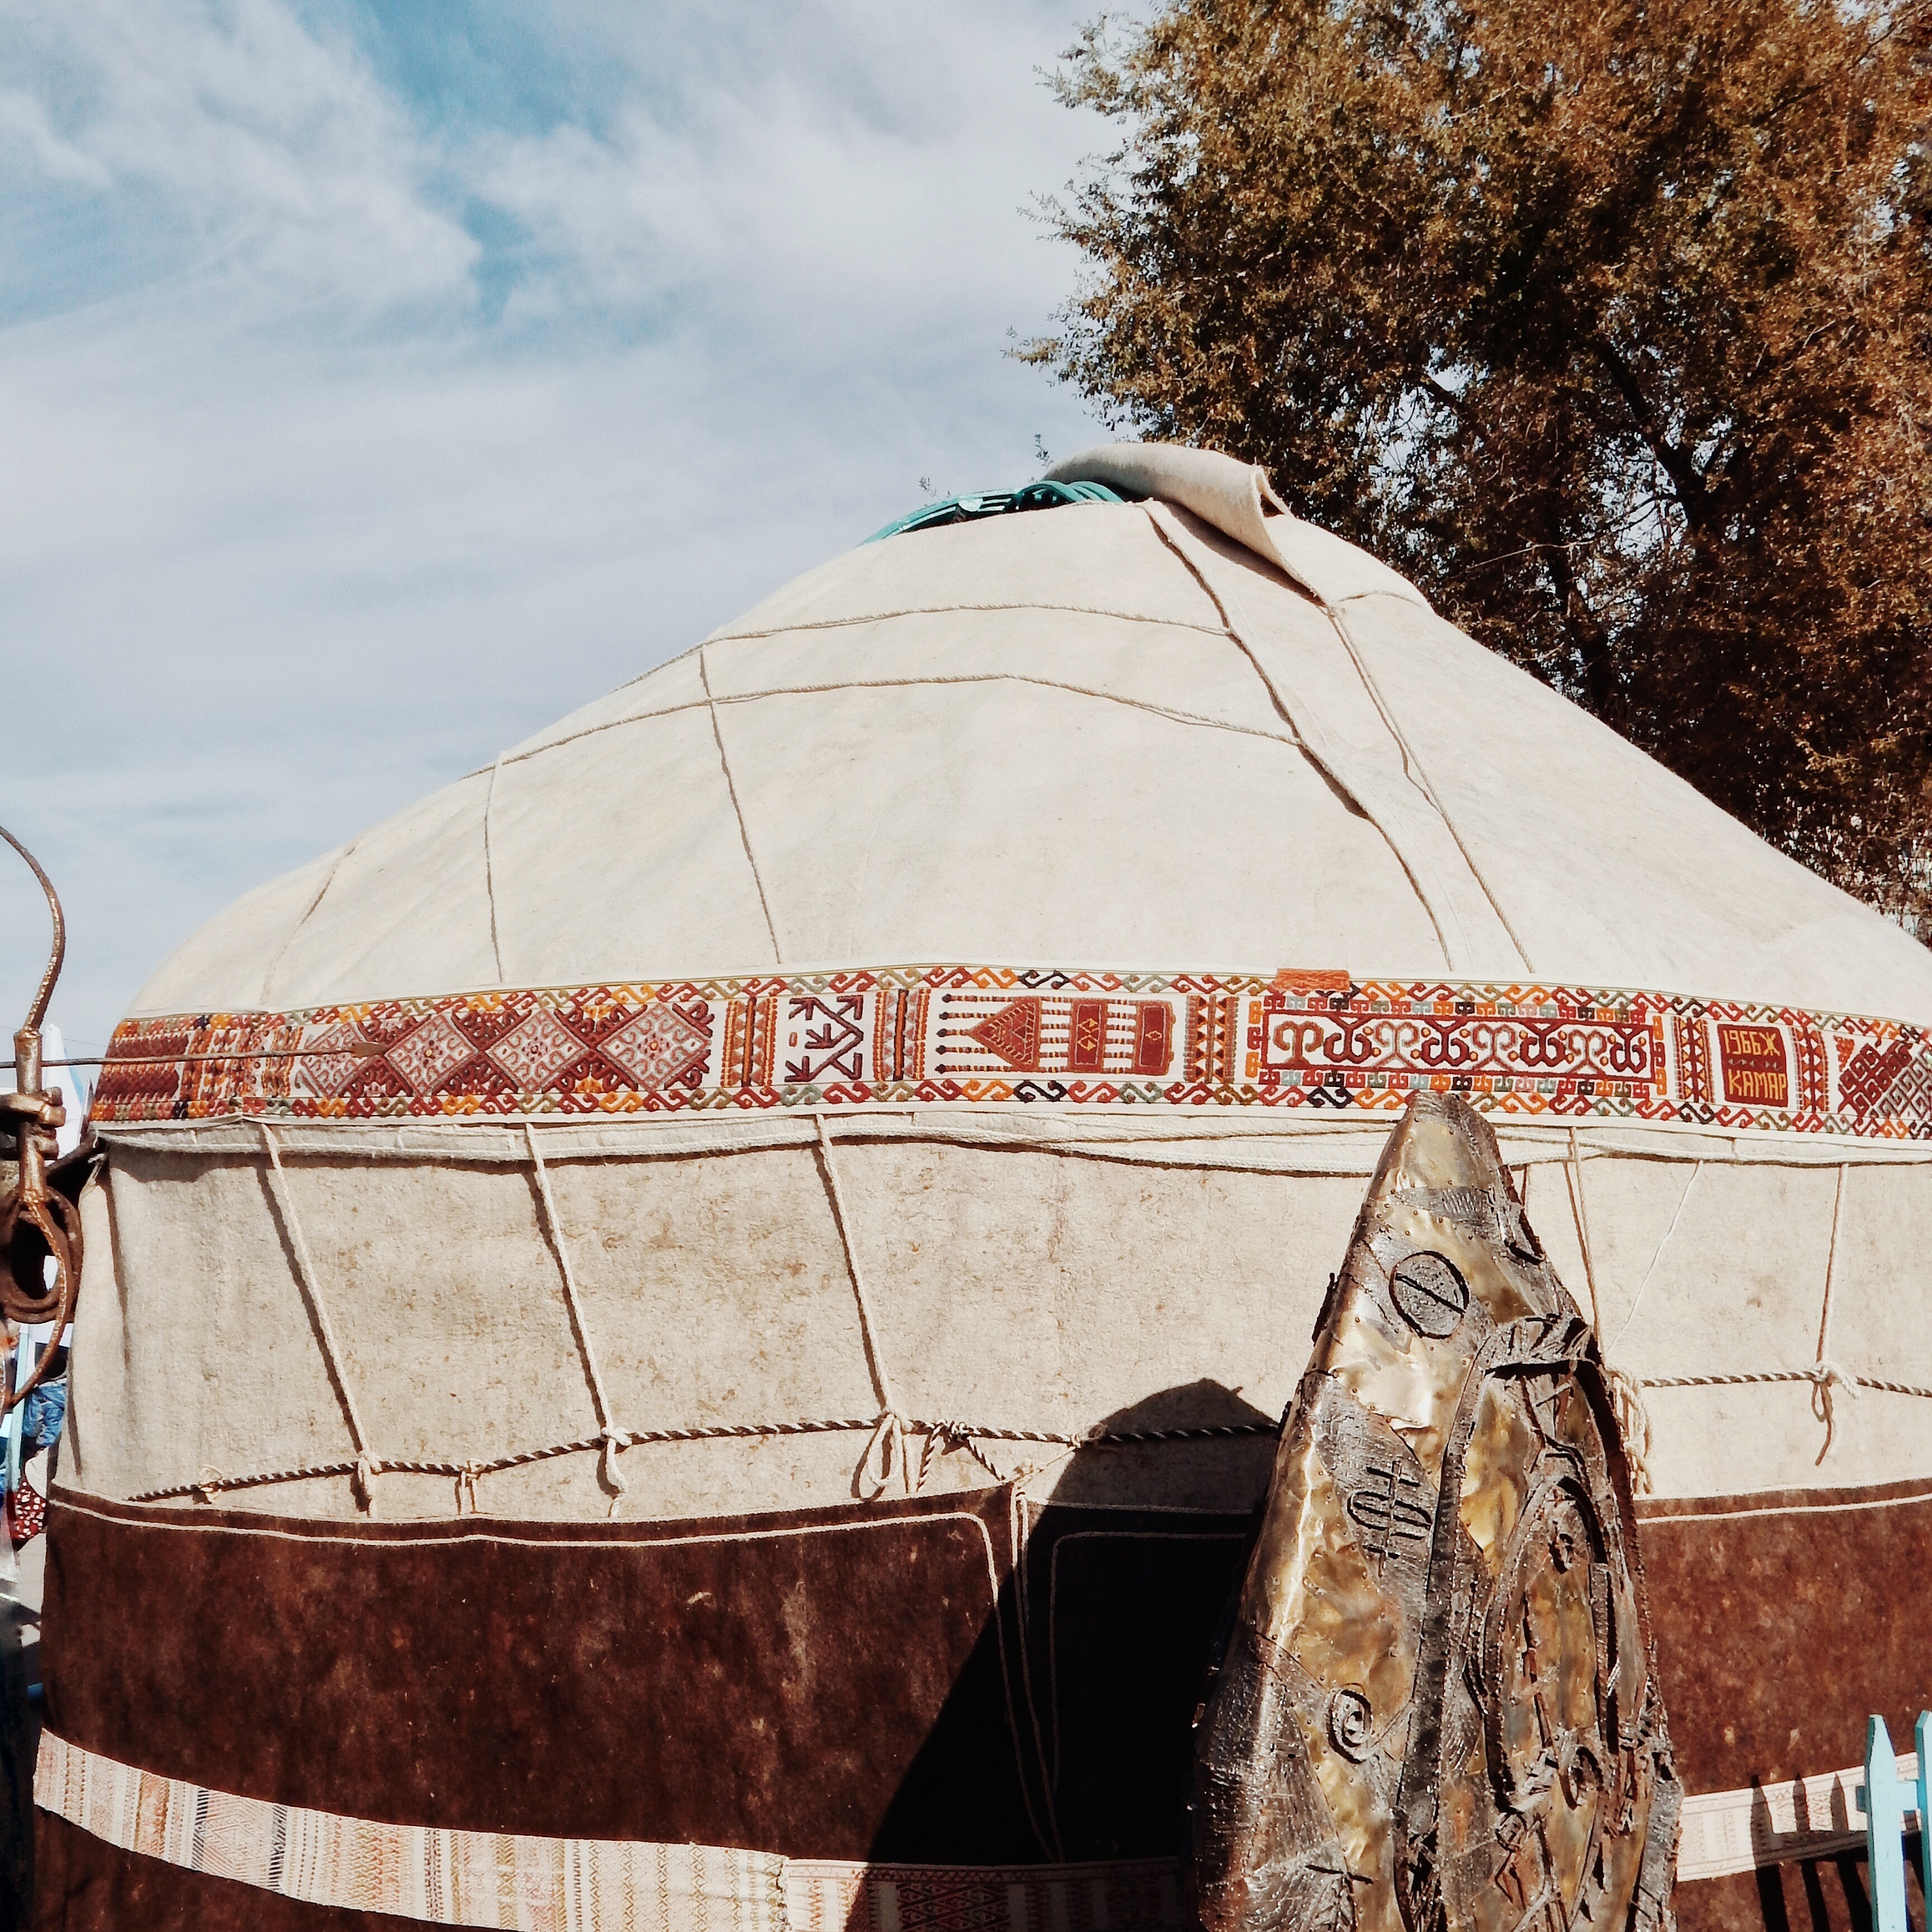
roof, tent, dome, yurt, man made object